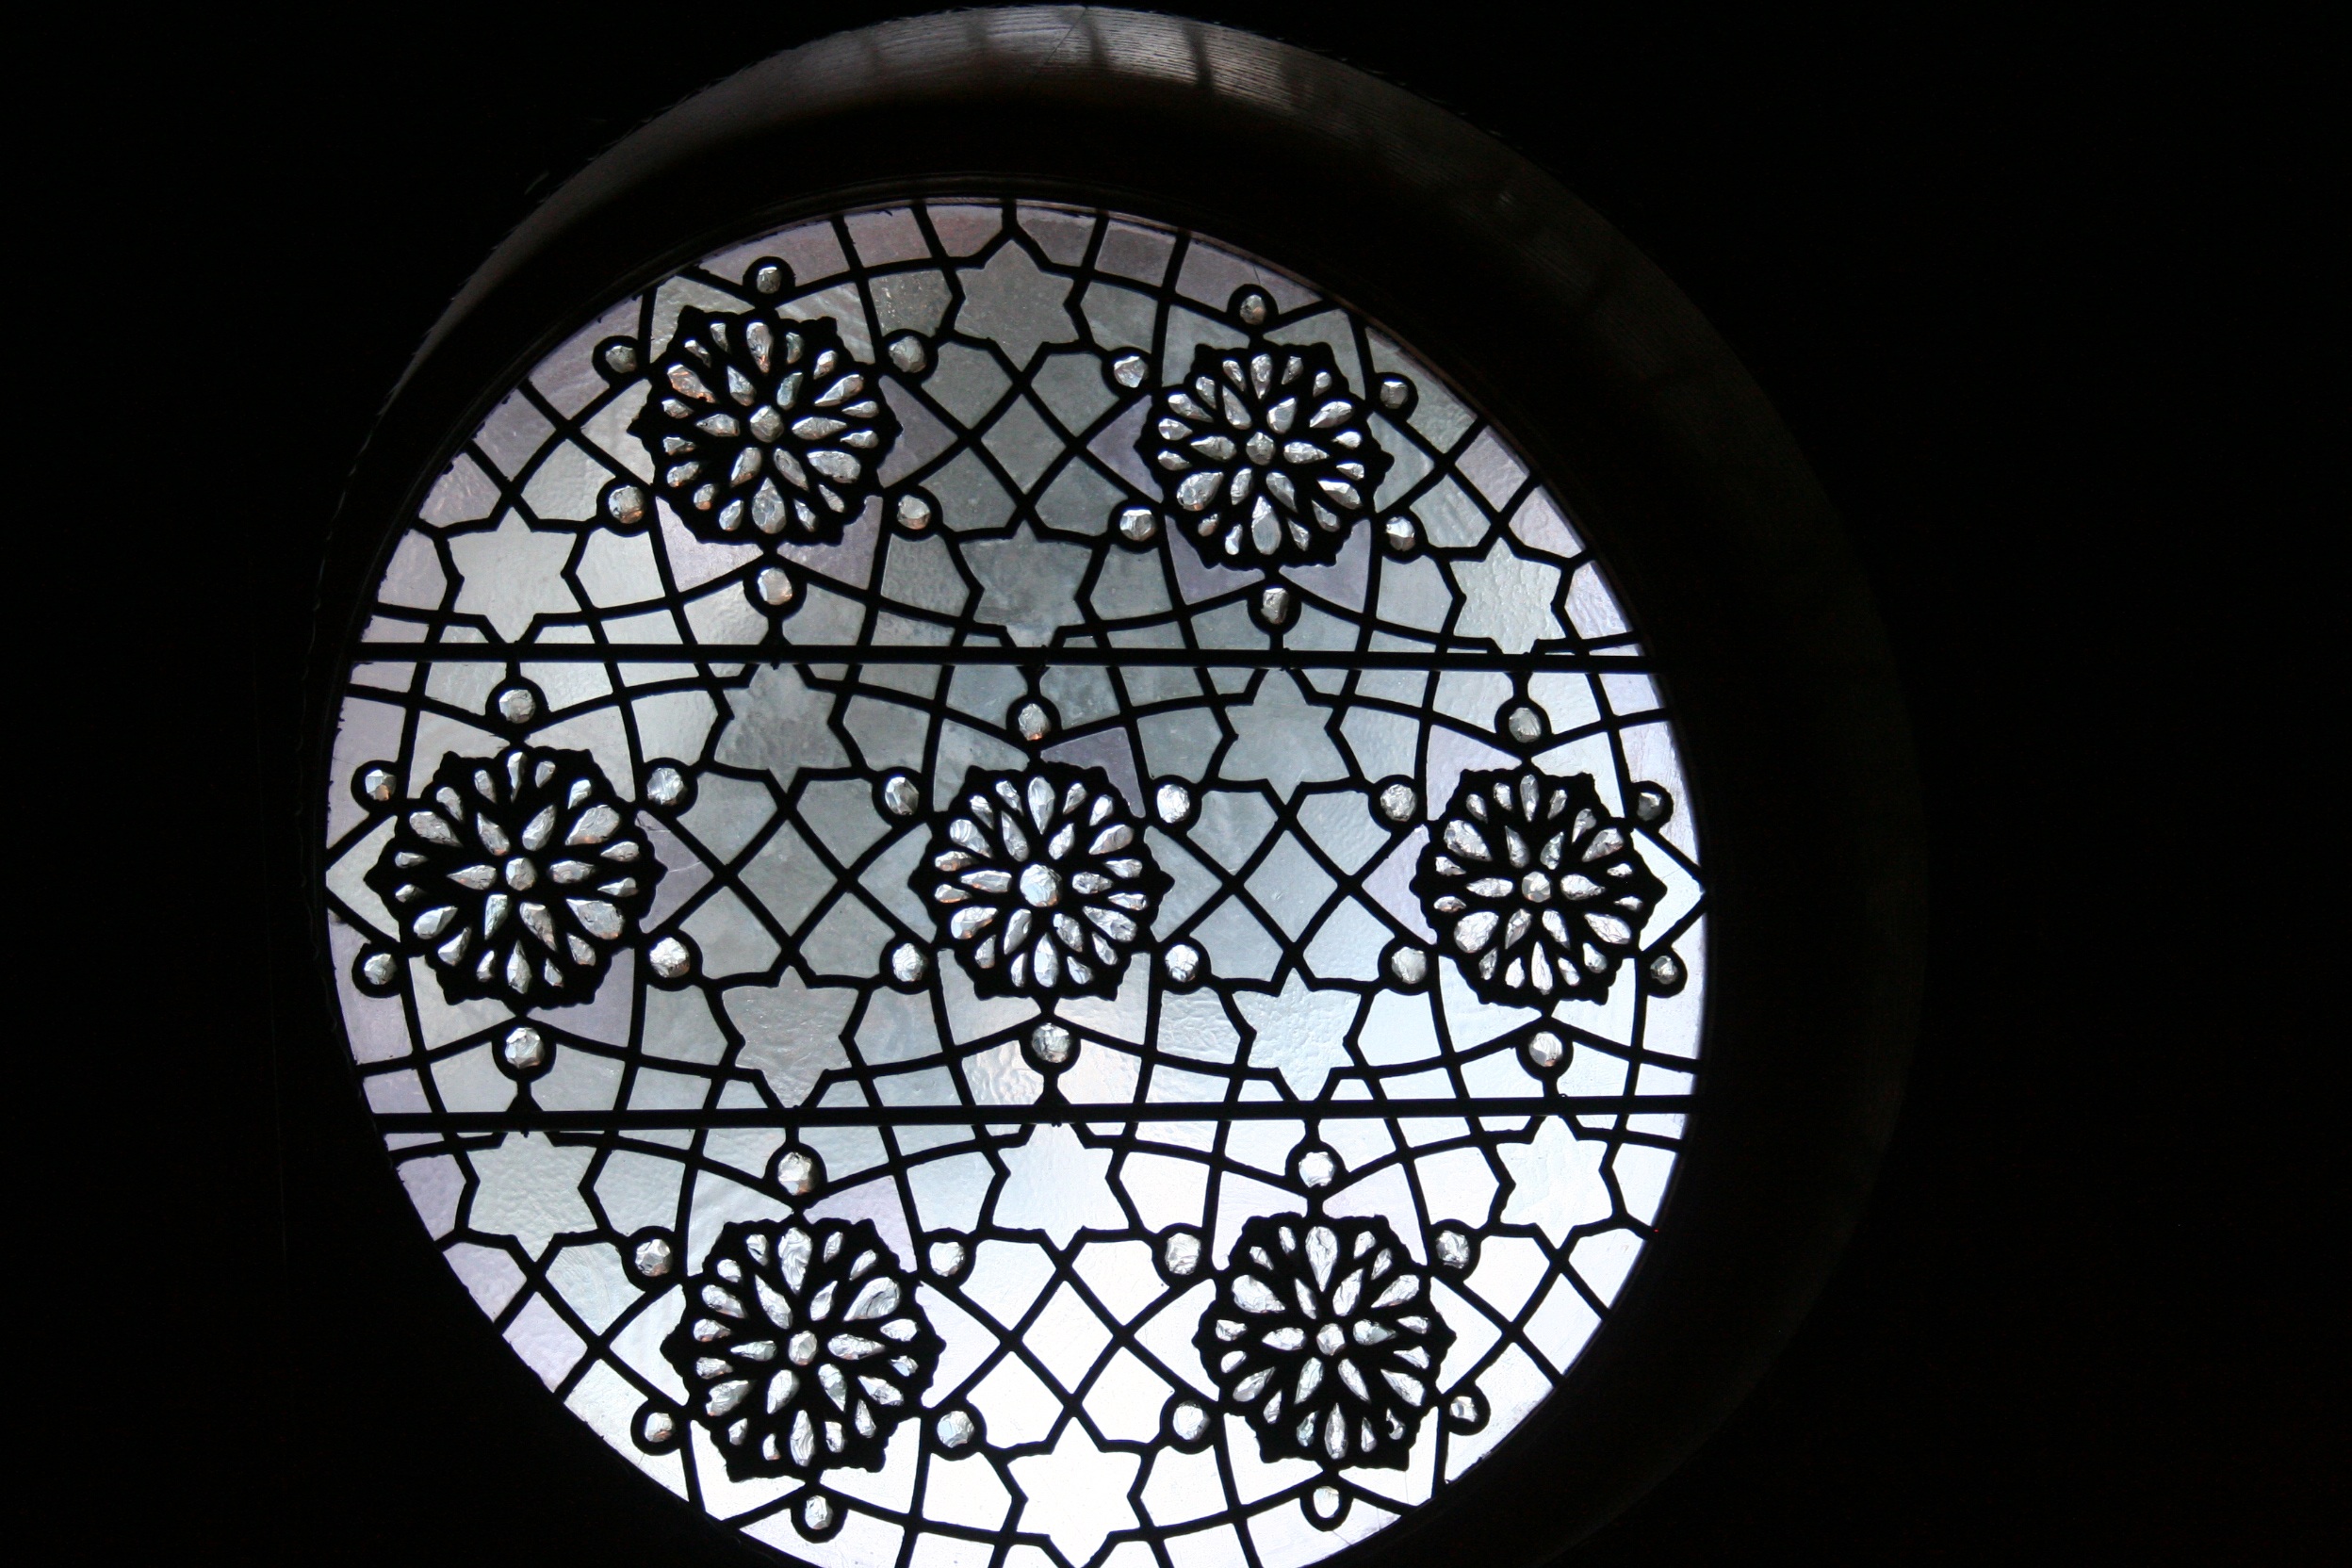
light, architecture, wheel, round, window, glass, line, color, darkness, historic, black, monochrome, lighting, material, stained glass, circle, design, ornate, symmetry, sphere, historical, dome, shape, st augustine, flagler college